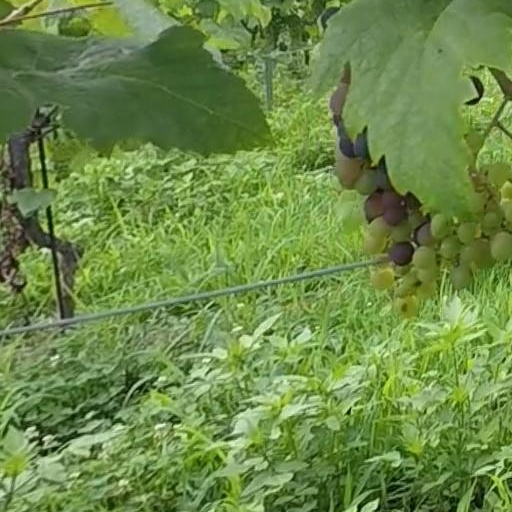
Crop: grape